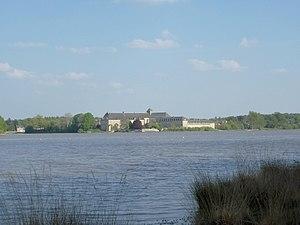
Etang de Paimpont et arrière des batiments de l'Abbaye de Paimpont en Ille-et-Vilaine, France en avril 2011. Plan large d'une autre photo téléchargée.
Paimpont est une commune française située dans le département d'Ille-et-Vilaine en région Bretagne.